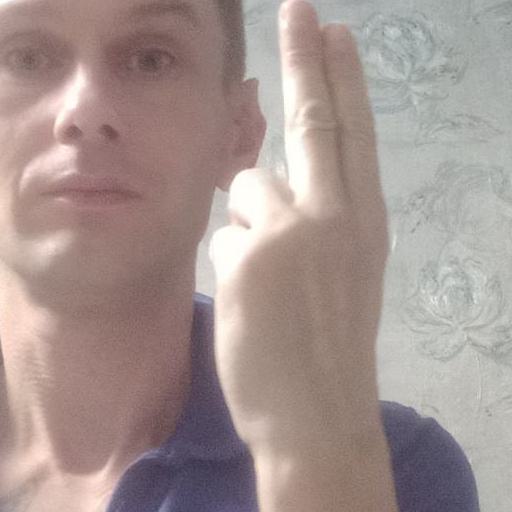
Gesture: two_up_inverted